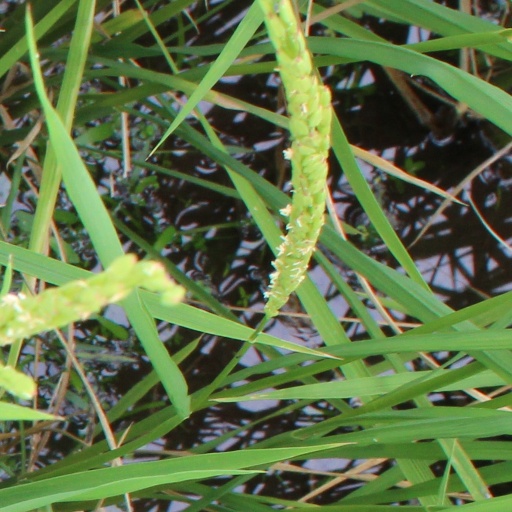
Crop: rice